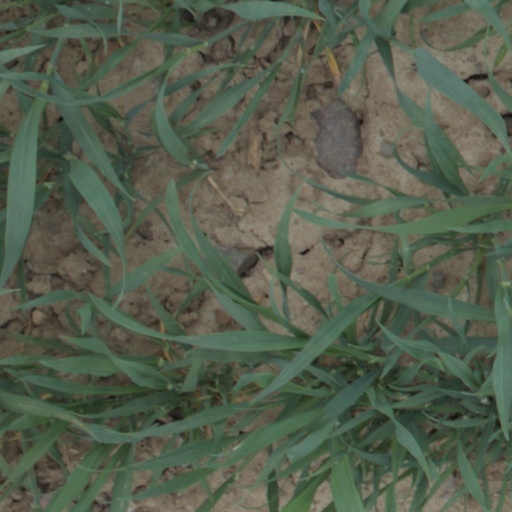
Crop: wheat